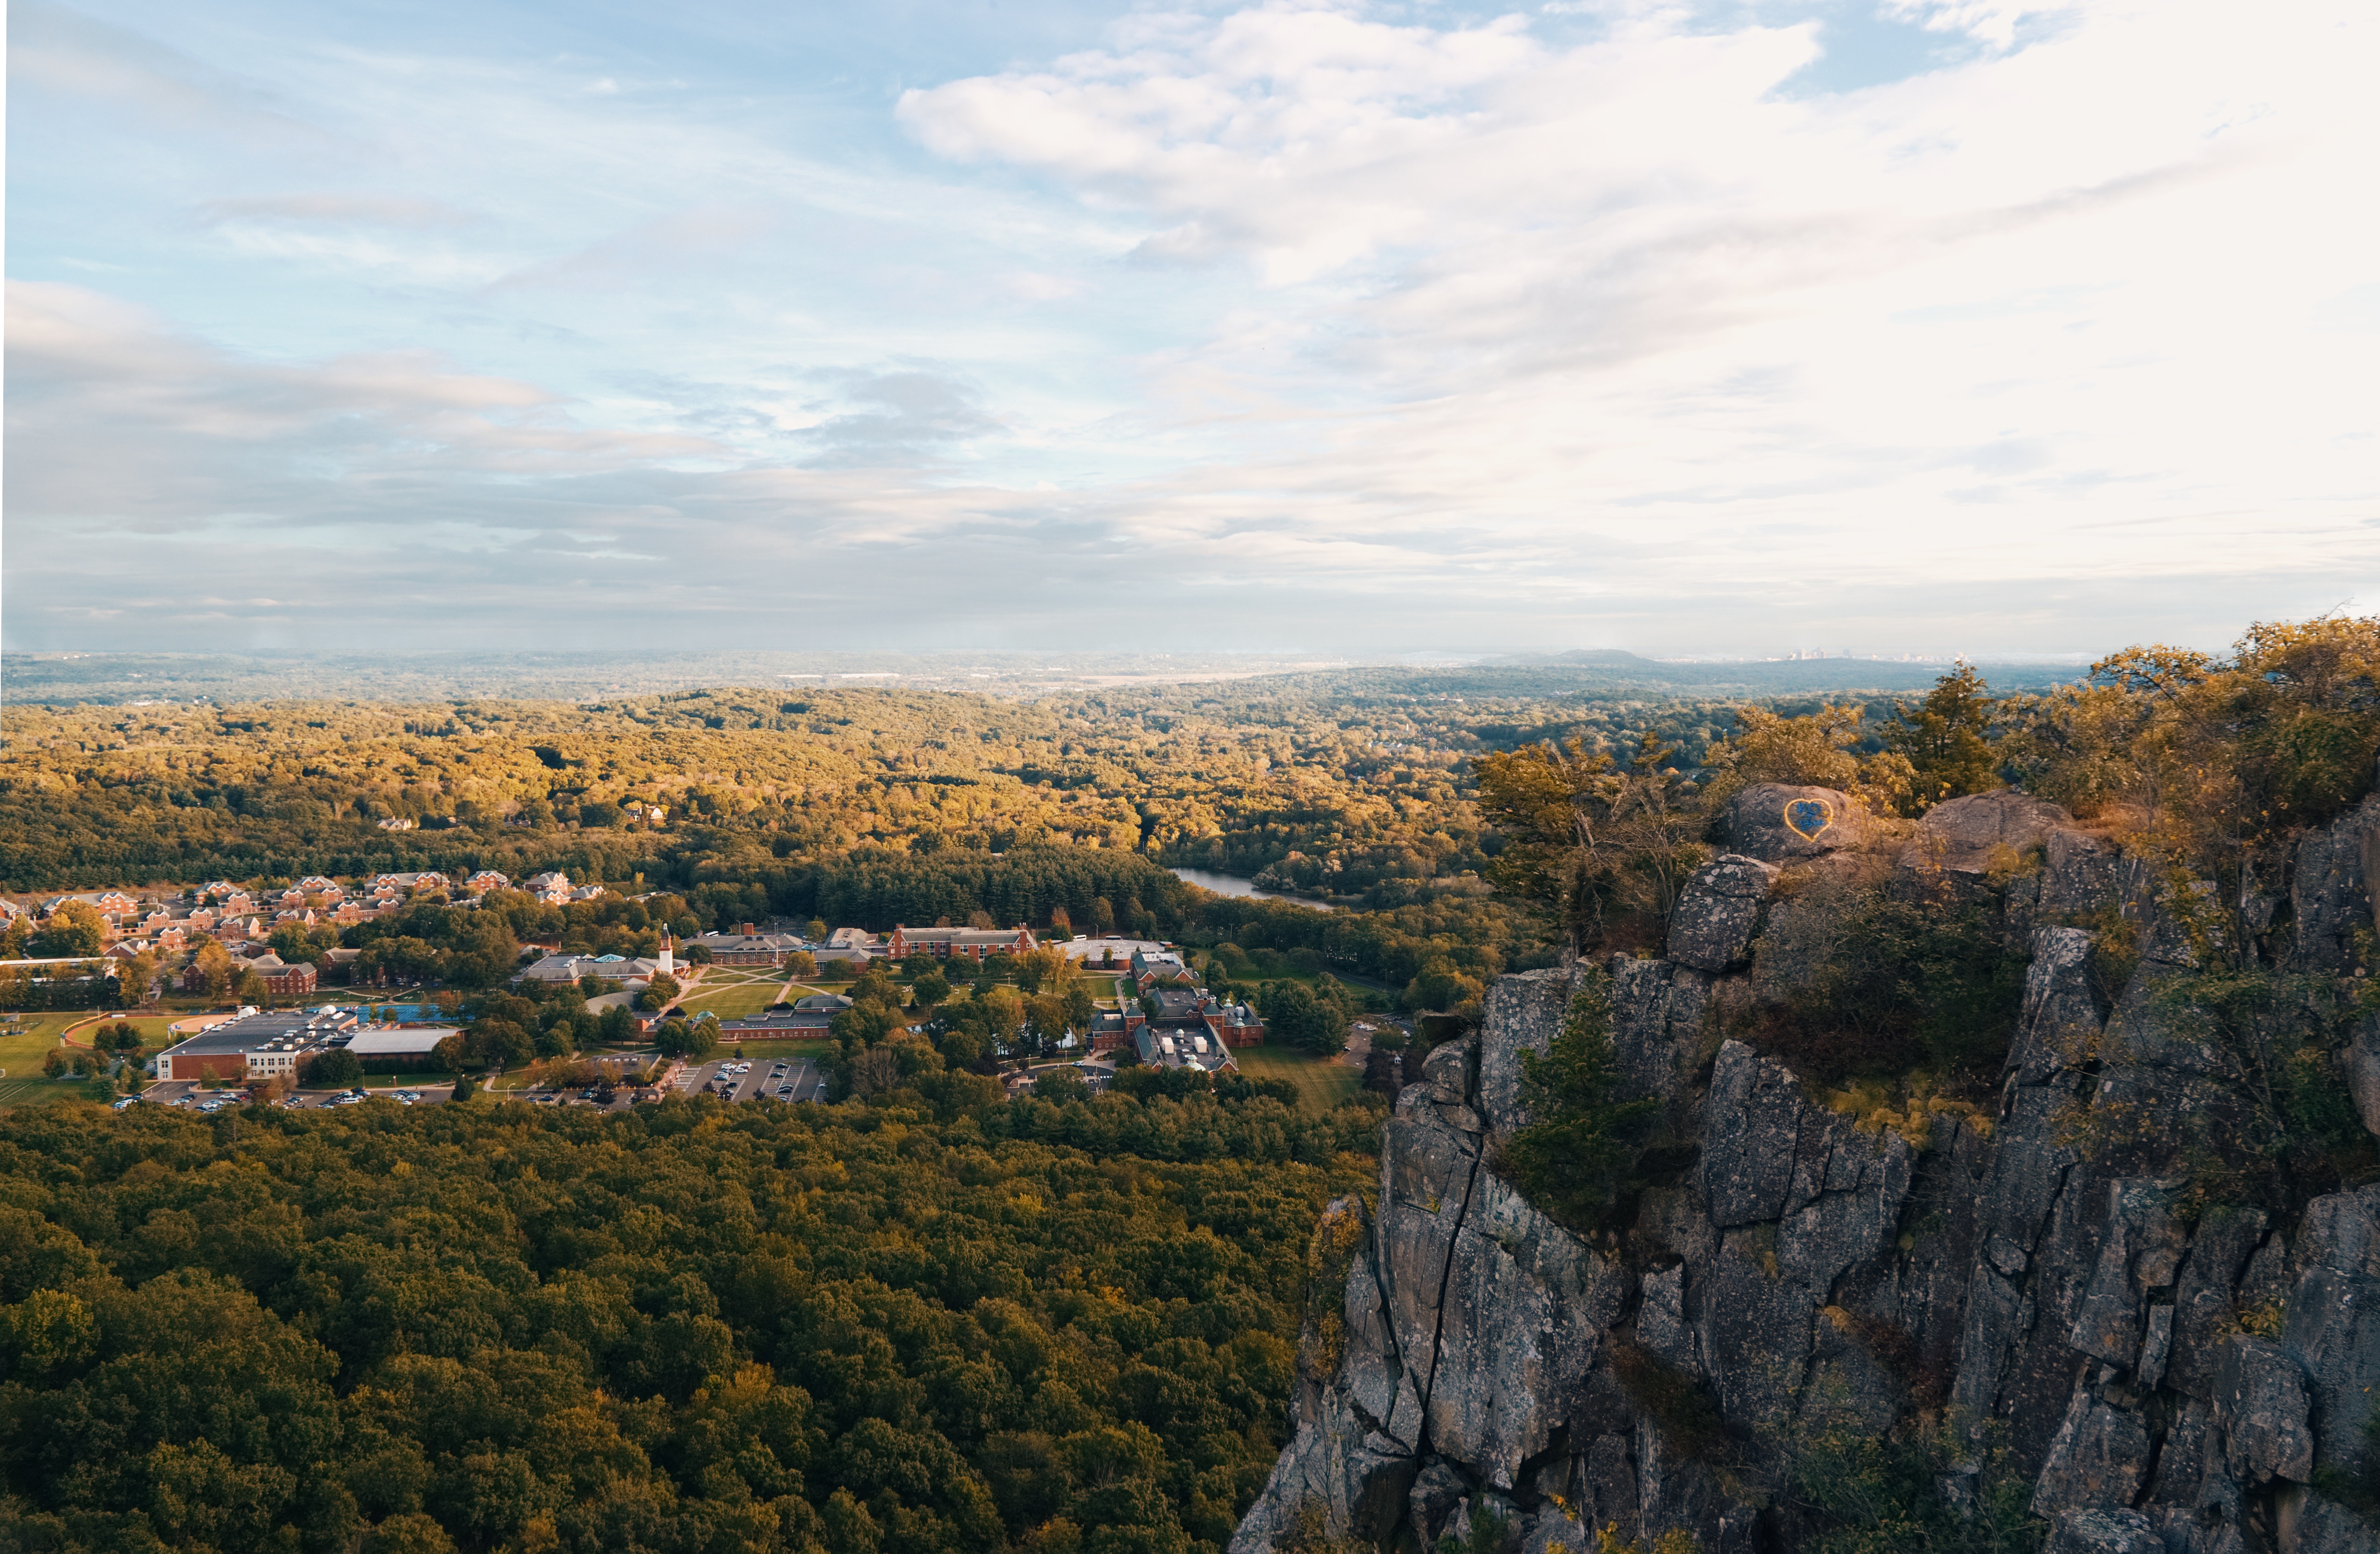
sky, natural landscape, mountainous landforms, cloud, wilderness, leaf, tree, hill, mountain, rock, highland, autumn, landscape, escarpment, terrain, photography, rural area, horizon, fell, national park, city, hill station, geology, plant community, sunlight, forest, chaparral, formation, plant, mountain range, cliff, badlands, plateau, meteorological phenomenon, state park, shrubland, aerial photography, outcrop, valley